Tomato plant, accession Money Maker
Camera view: horizontal (90 deg, fisheye); turntable rotation: 60 degrees
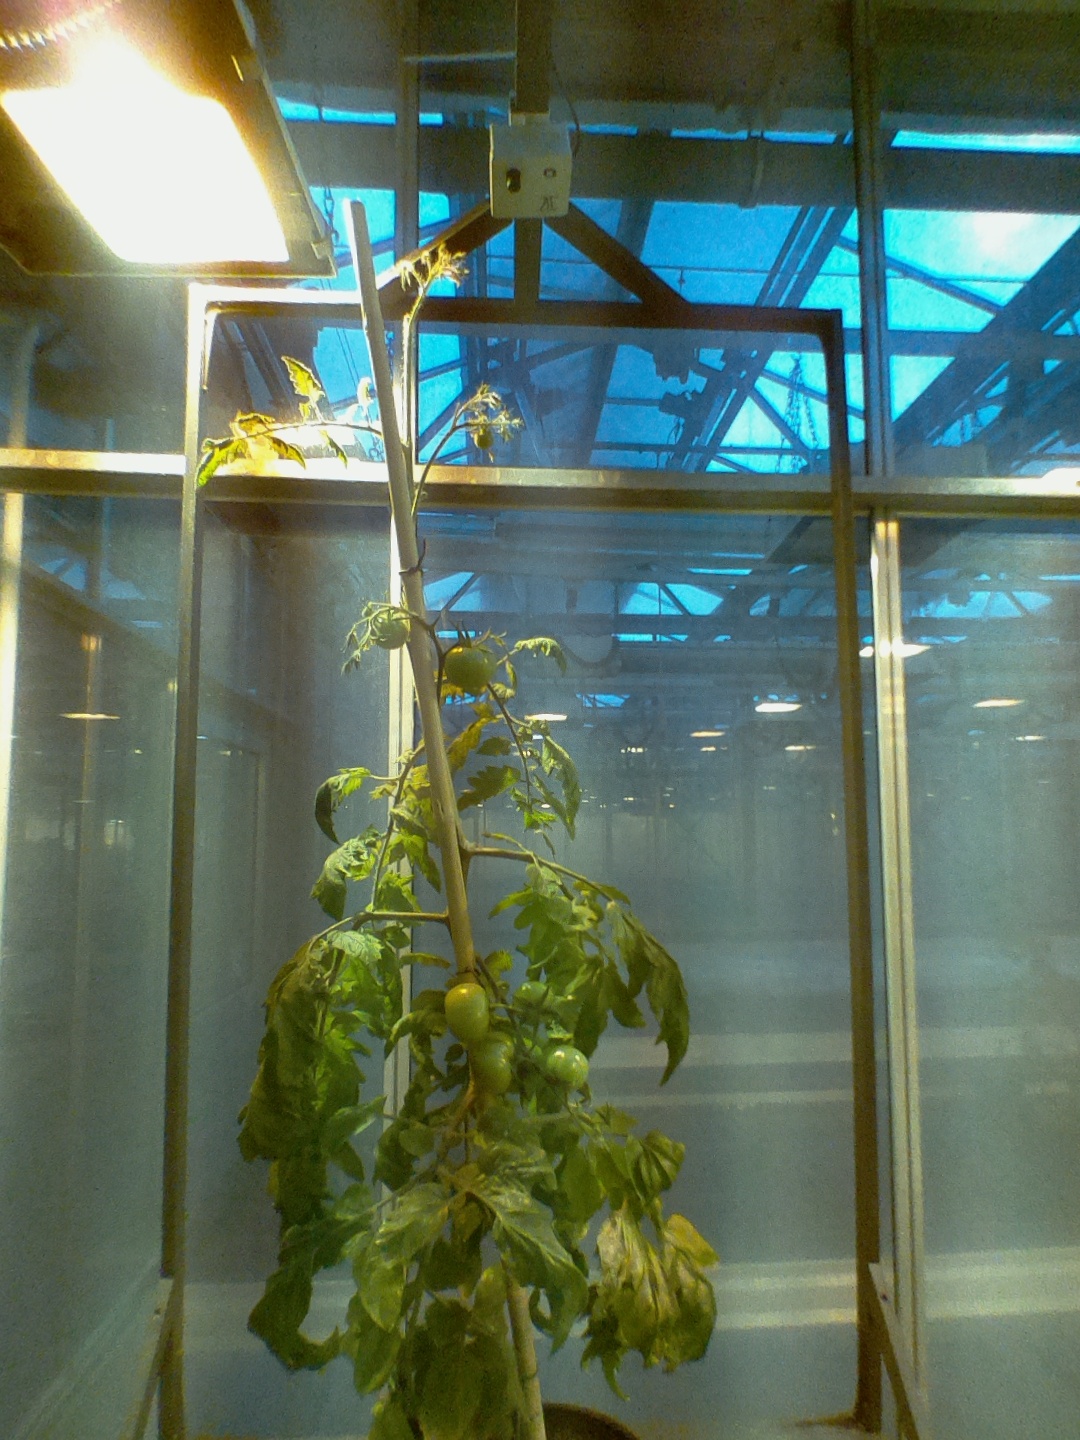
BBCH growth stage 77: 70%-80% of final fruit size